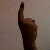
The image shows a hand gesture representing the number 1 in Indian Sign Language.